François le Vasseur, Lord of Moriensart

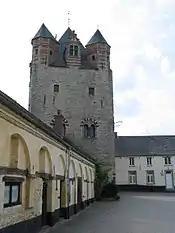
Moriensart Castle

He was the Secretary of the Privy council (1574), the Council of state (1581) and member of the Council of war. He was named greffe of the Order of the Golden Fleece in 1572. By request of King Philip II of Spain he was knighted in 1582 for his loyal merit.